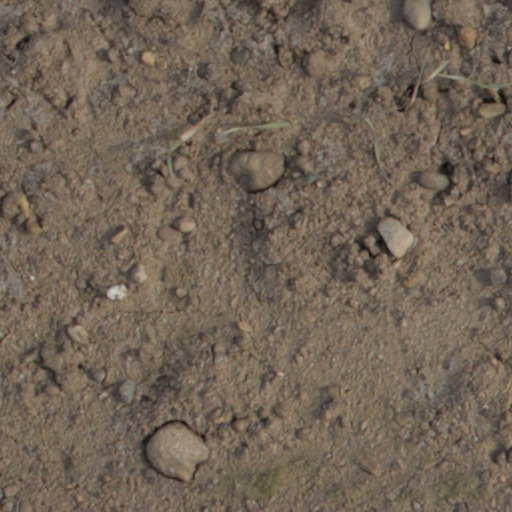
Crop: wheat